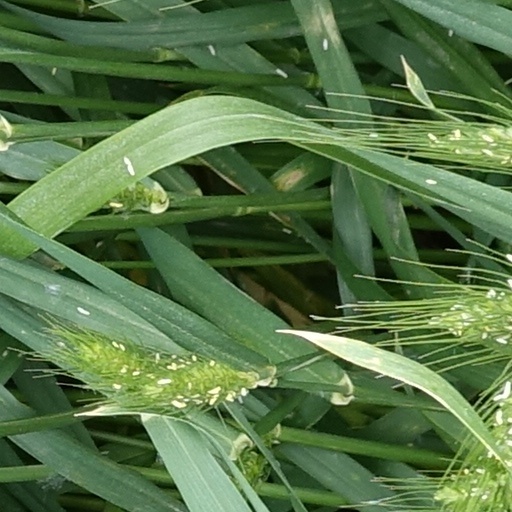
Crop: wheat